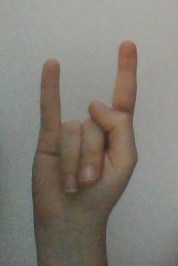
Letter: la